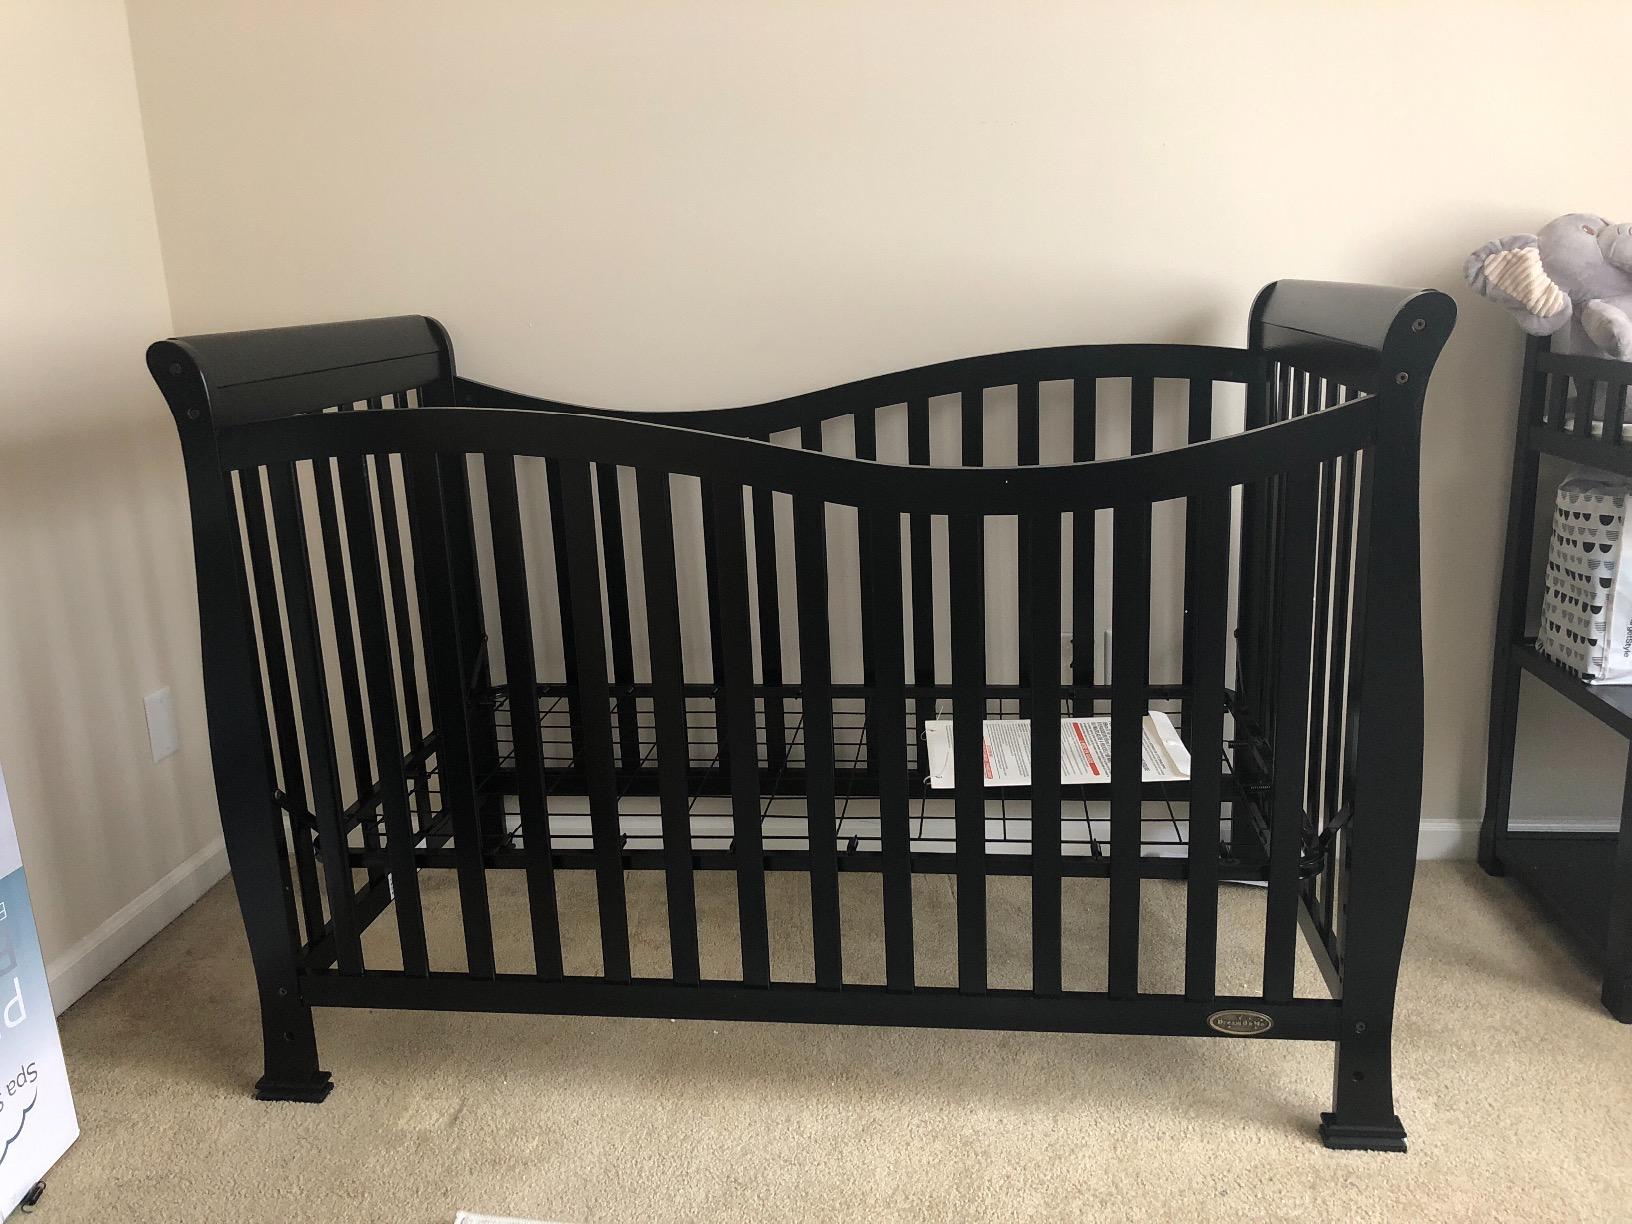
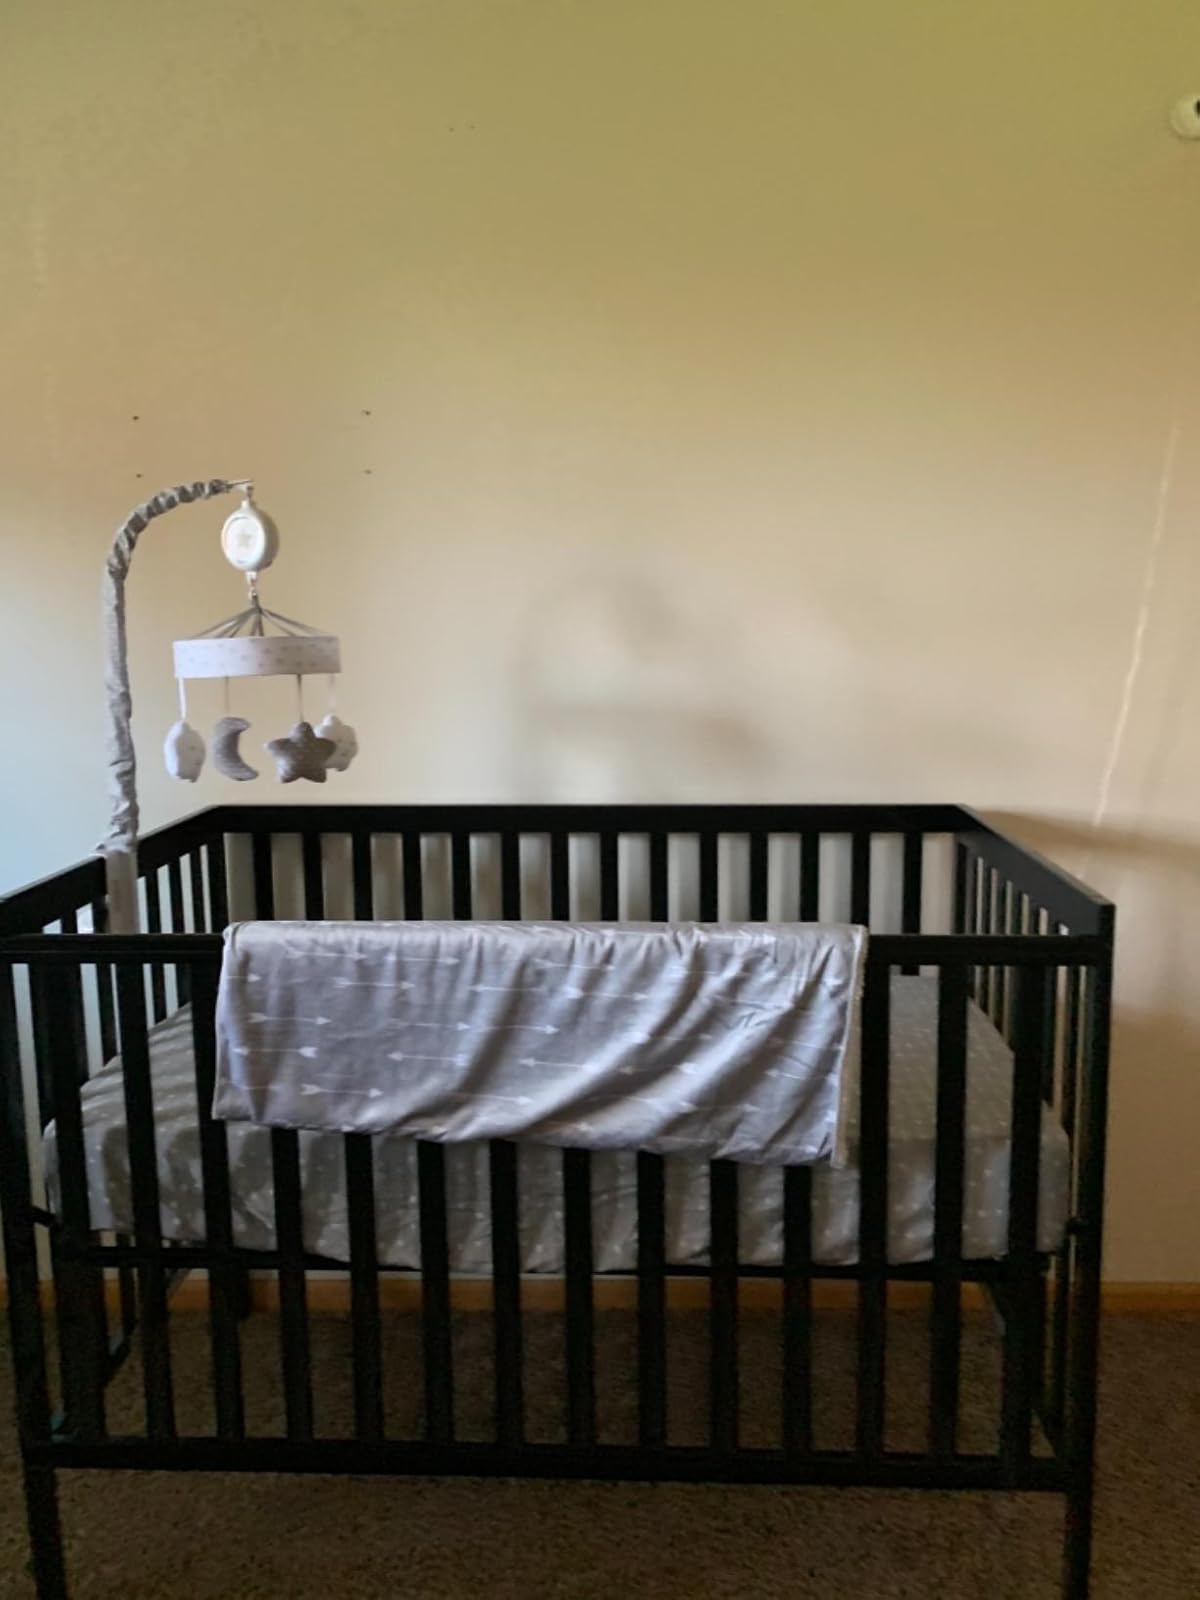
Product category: products_crib
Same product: no